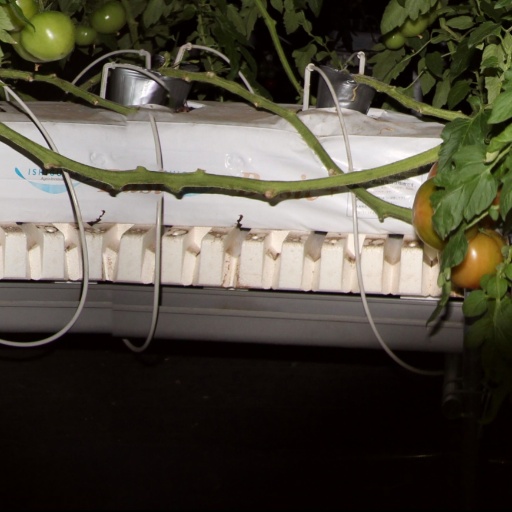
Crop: tomato